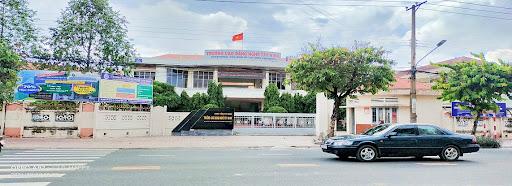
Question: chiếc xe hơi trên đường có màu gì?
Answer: chiếc xe hơi trên đường có màu đen